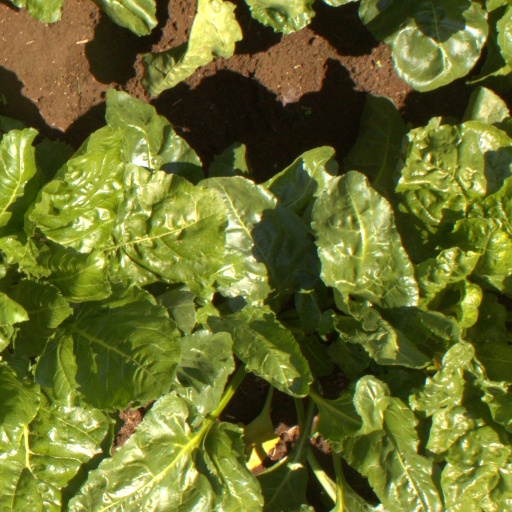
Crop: sugar beet